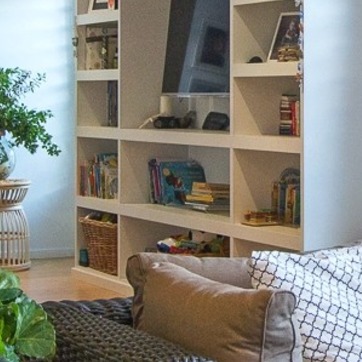
Material: paper